Network block device

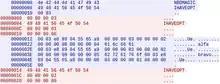
Hexdump of the Initialization / Handshake between a Network Block Device client and server

On Linux, network block device (NBD) is a network protocol that can be used to forward a block device (typically a hard disk or partition) from one machine to a second machine. As an example, a local machine can access a hard disk drive that is attached to another computer.